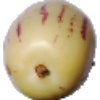
Label: pepino